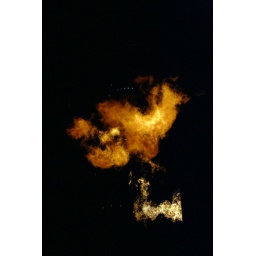
Gouts of flame shooting into the sky in front of the Crown Casino on the south bank of the Yarra river in central Melbourne.